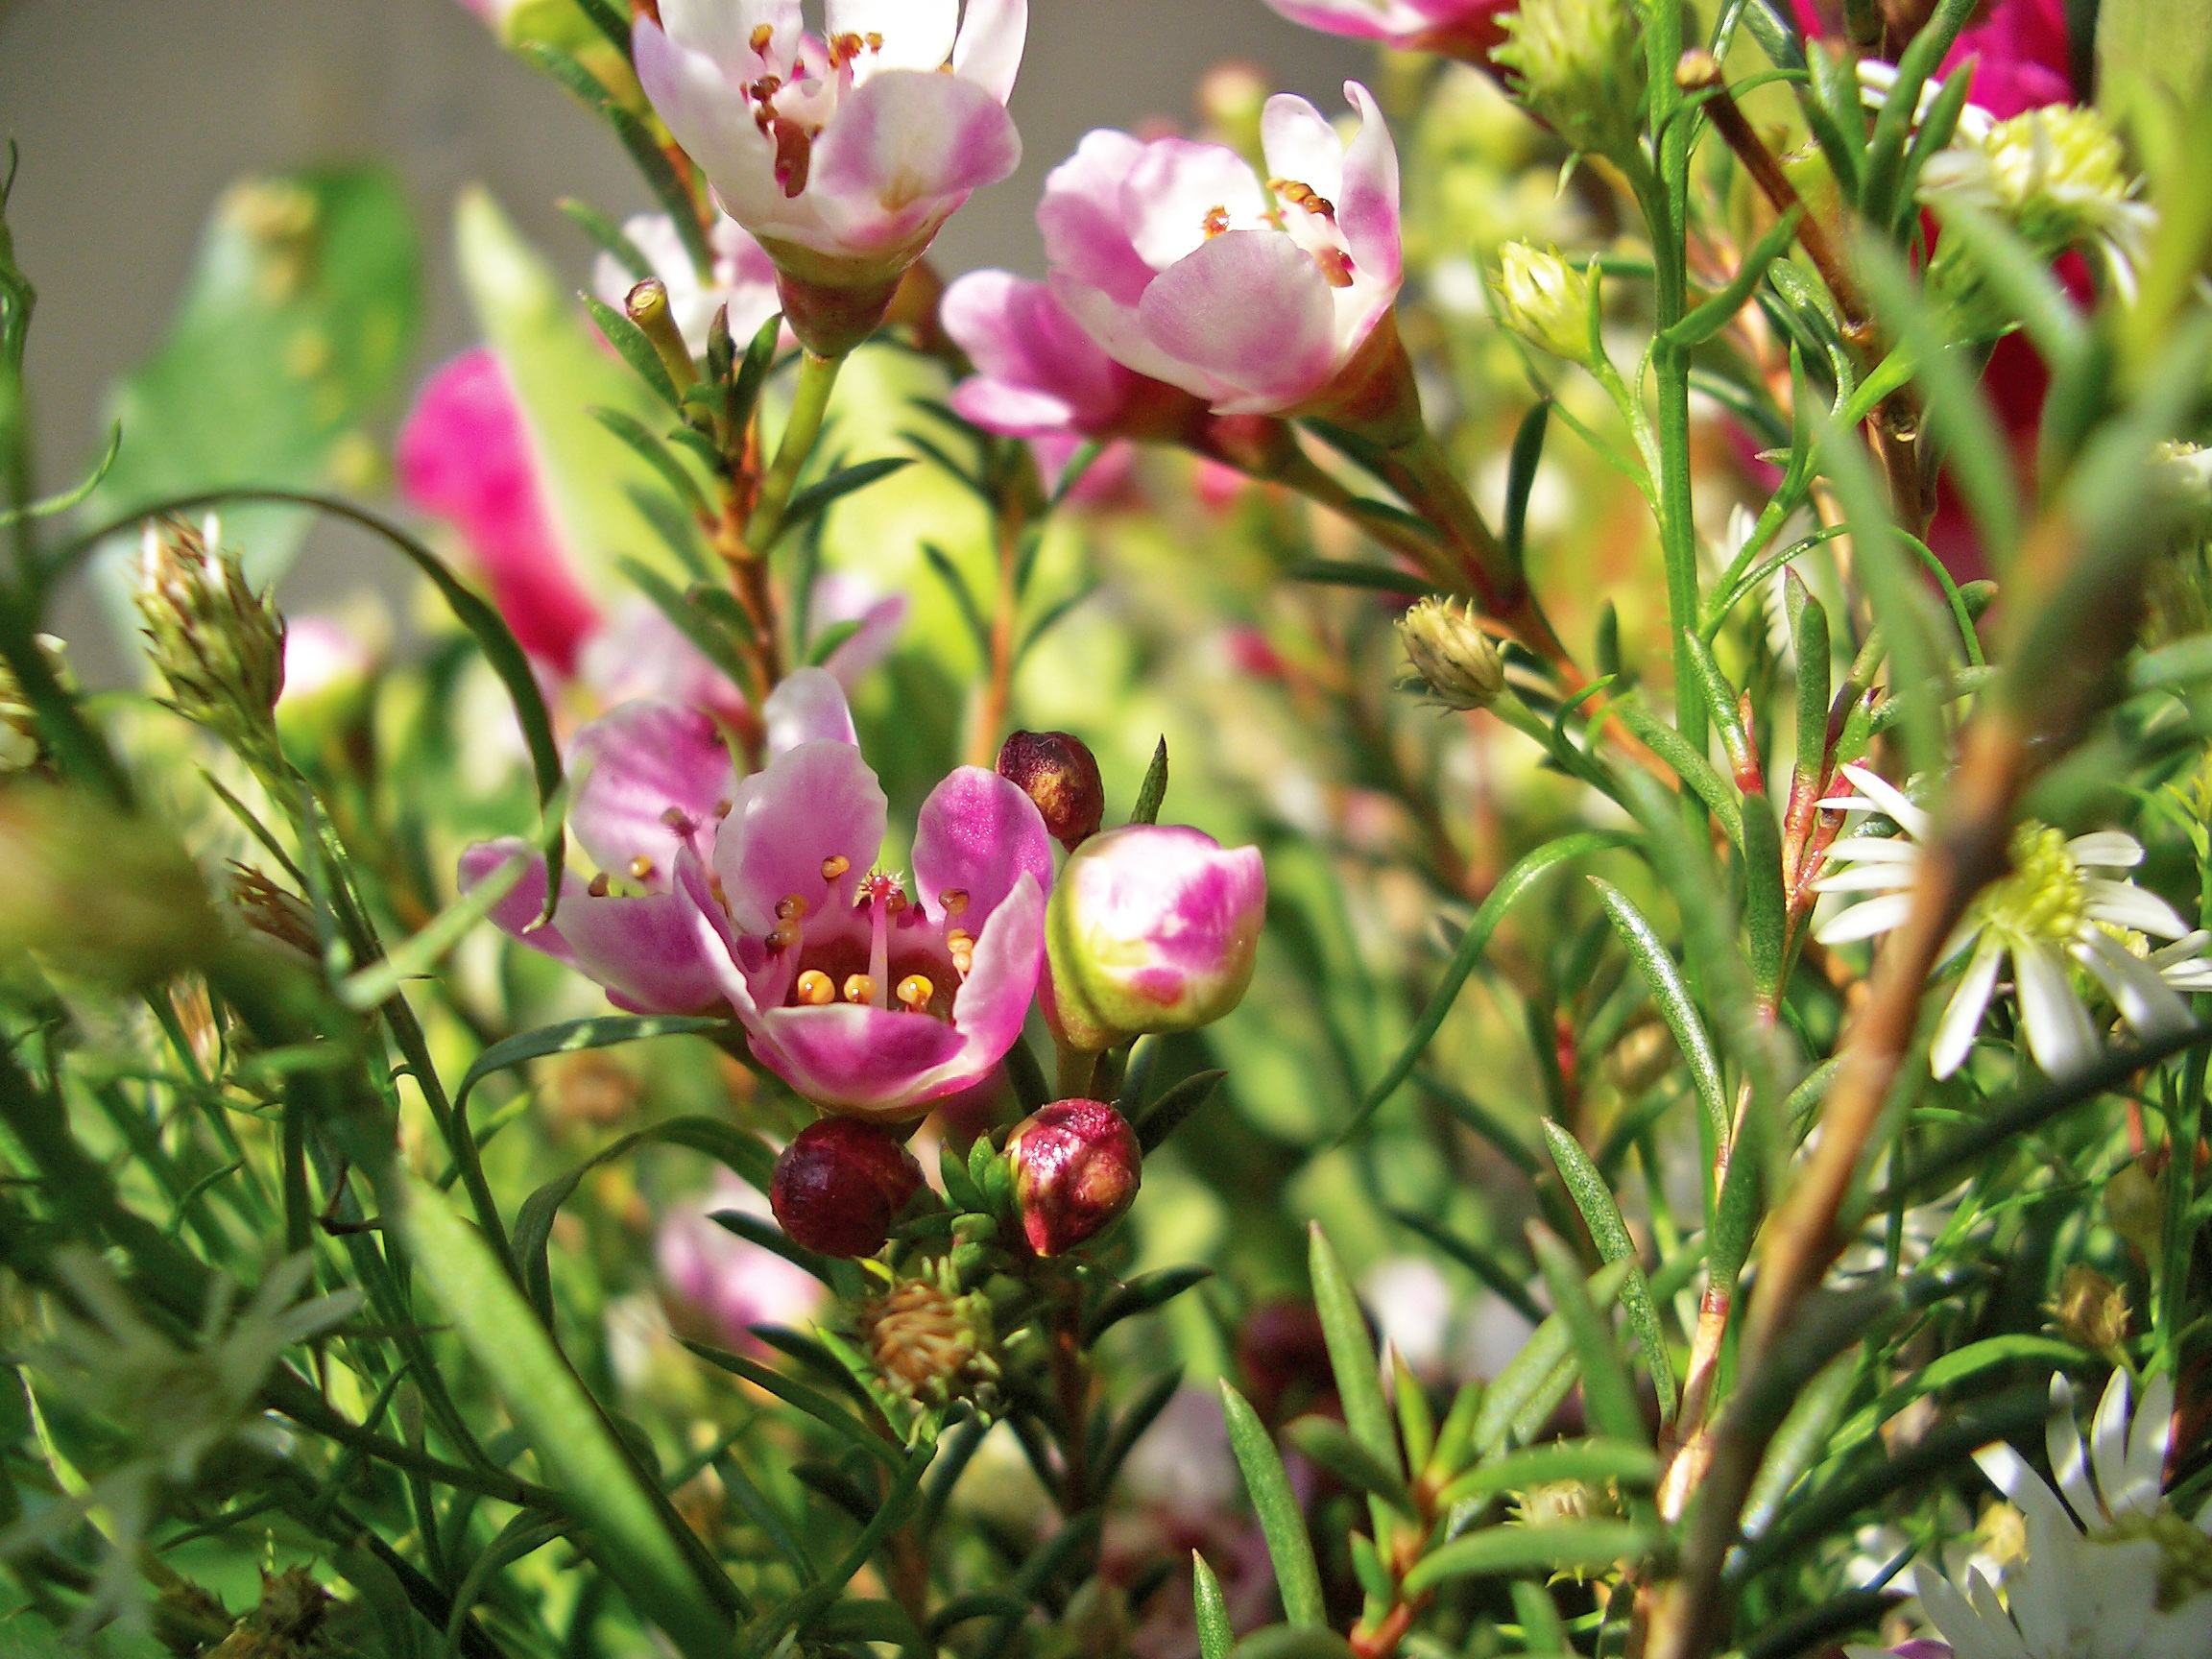
nature, blossom, plant, flower, purple, produce, evergreen, botany, pink, flora, wildflower, shrub, heather, heide, heathland, ericaceae, flowering plant, land plant